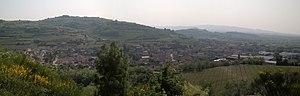
Vue panoramique de Gambellara prise de l'église Saint Marc Italiano: Vista panoramica dalla chiesetta di San Marco di Gambellara